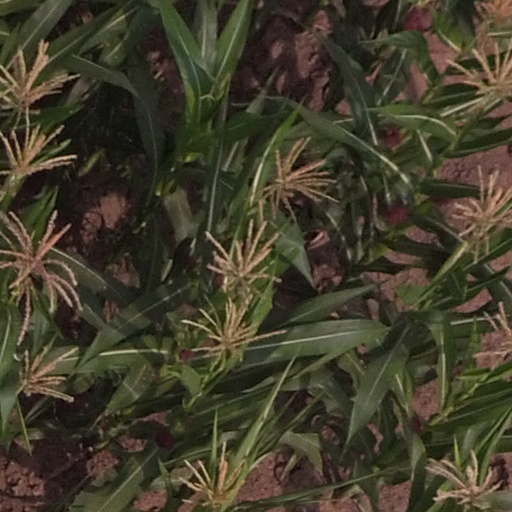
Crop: maize; corn